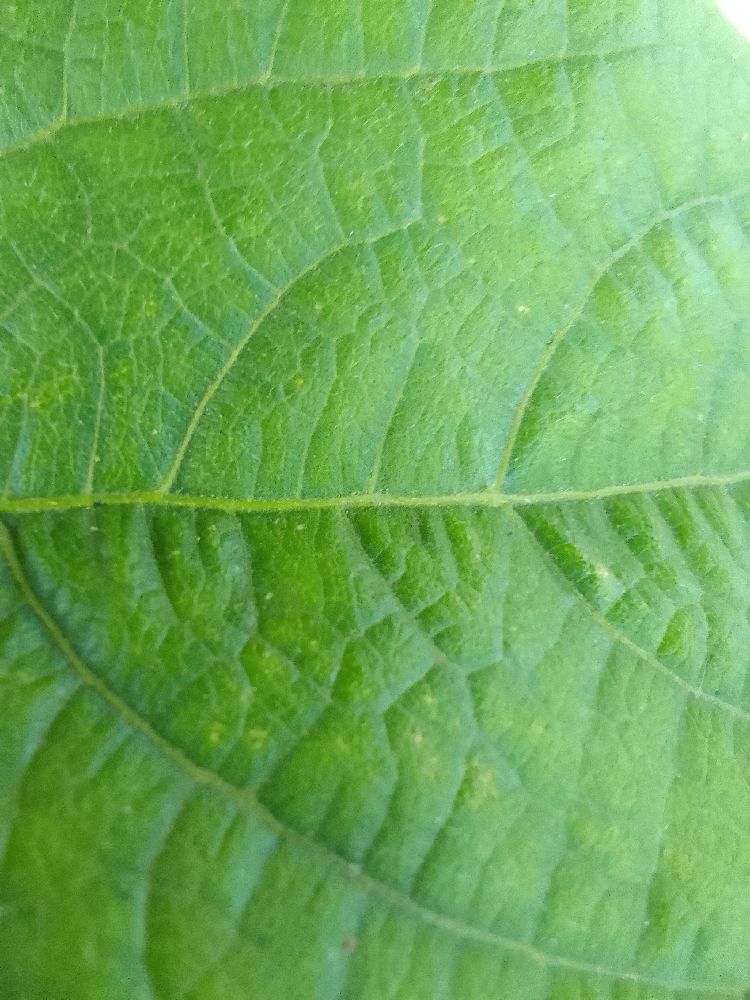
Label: healthy